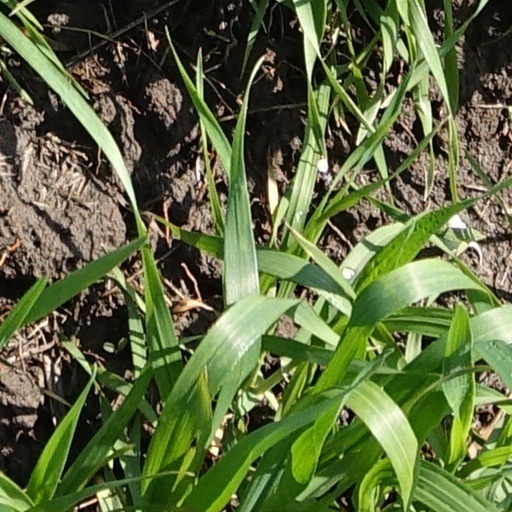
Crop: wheat